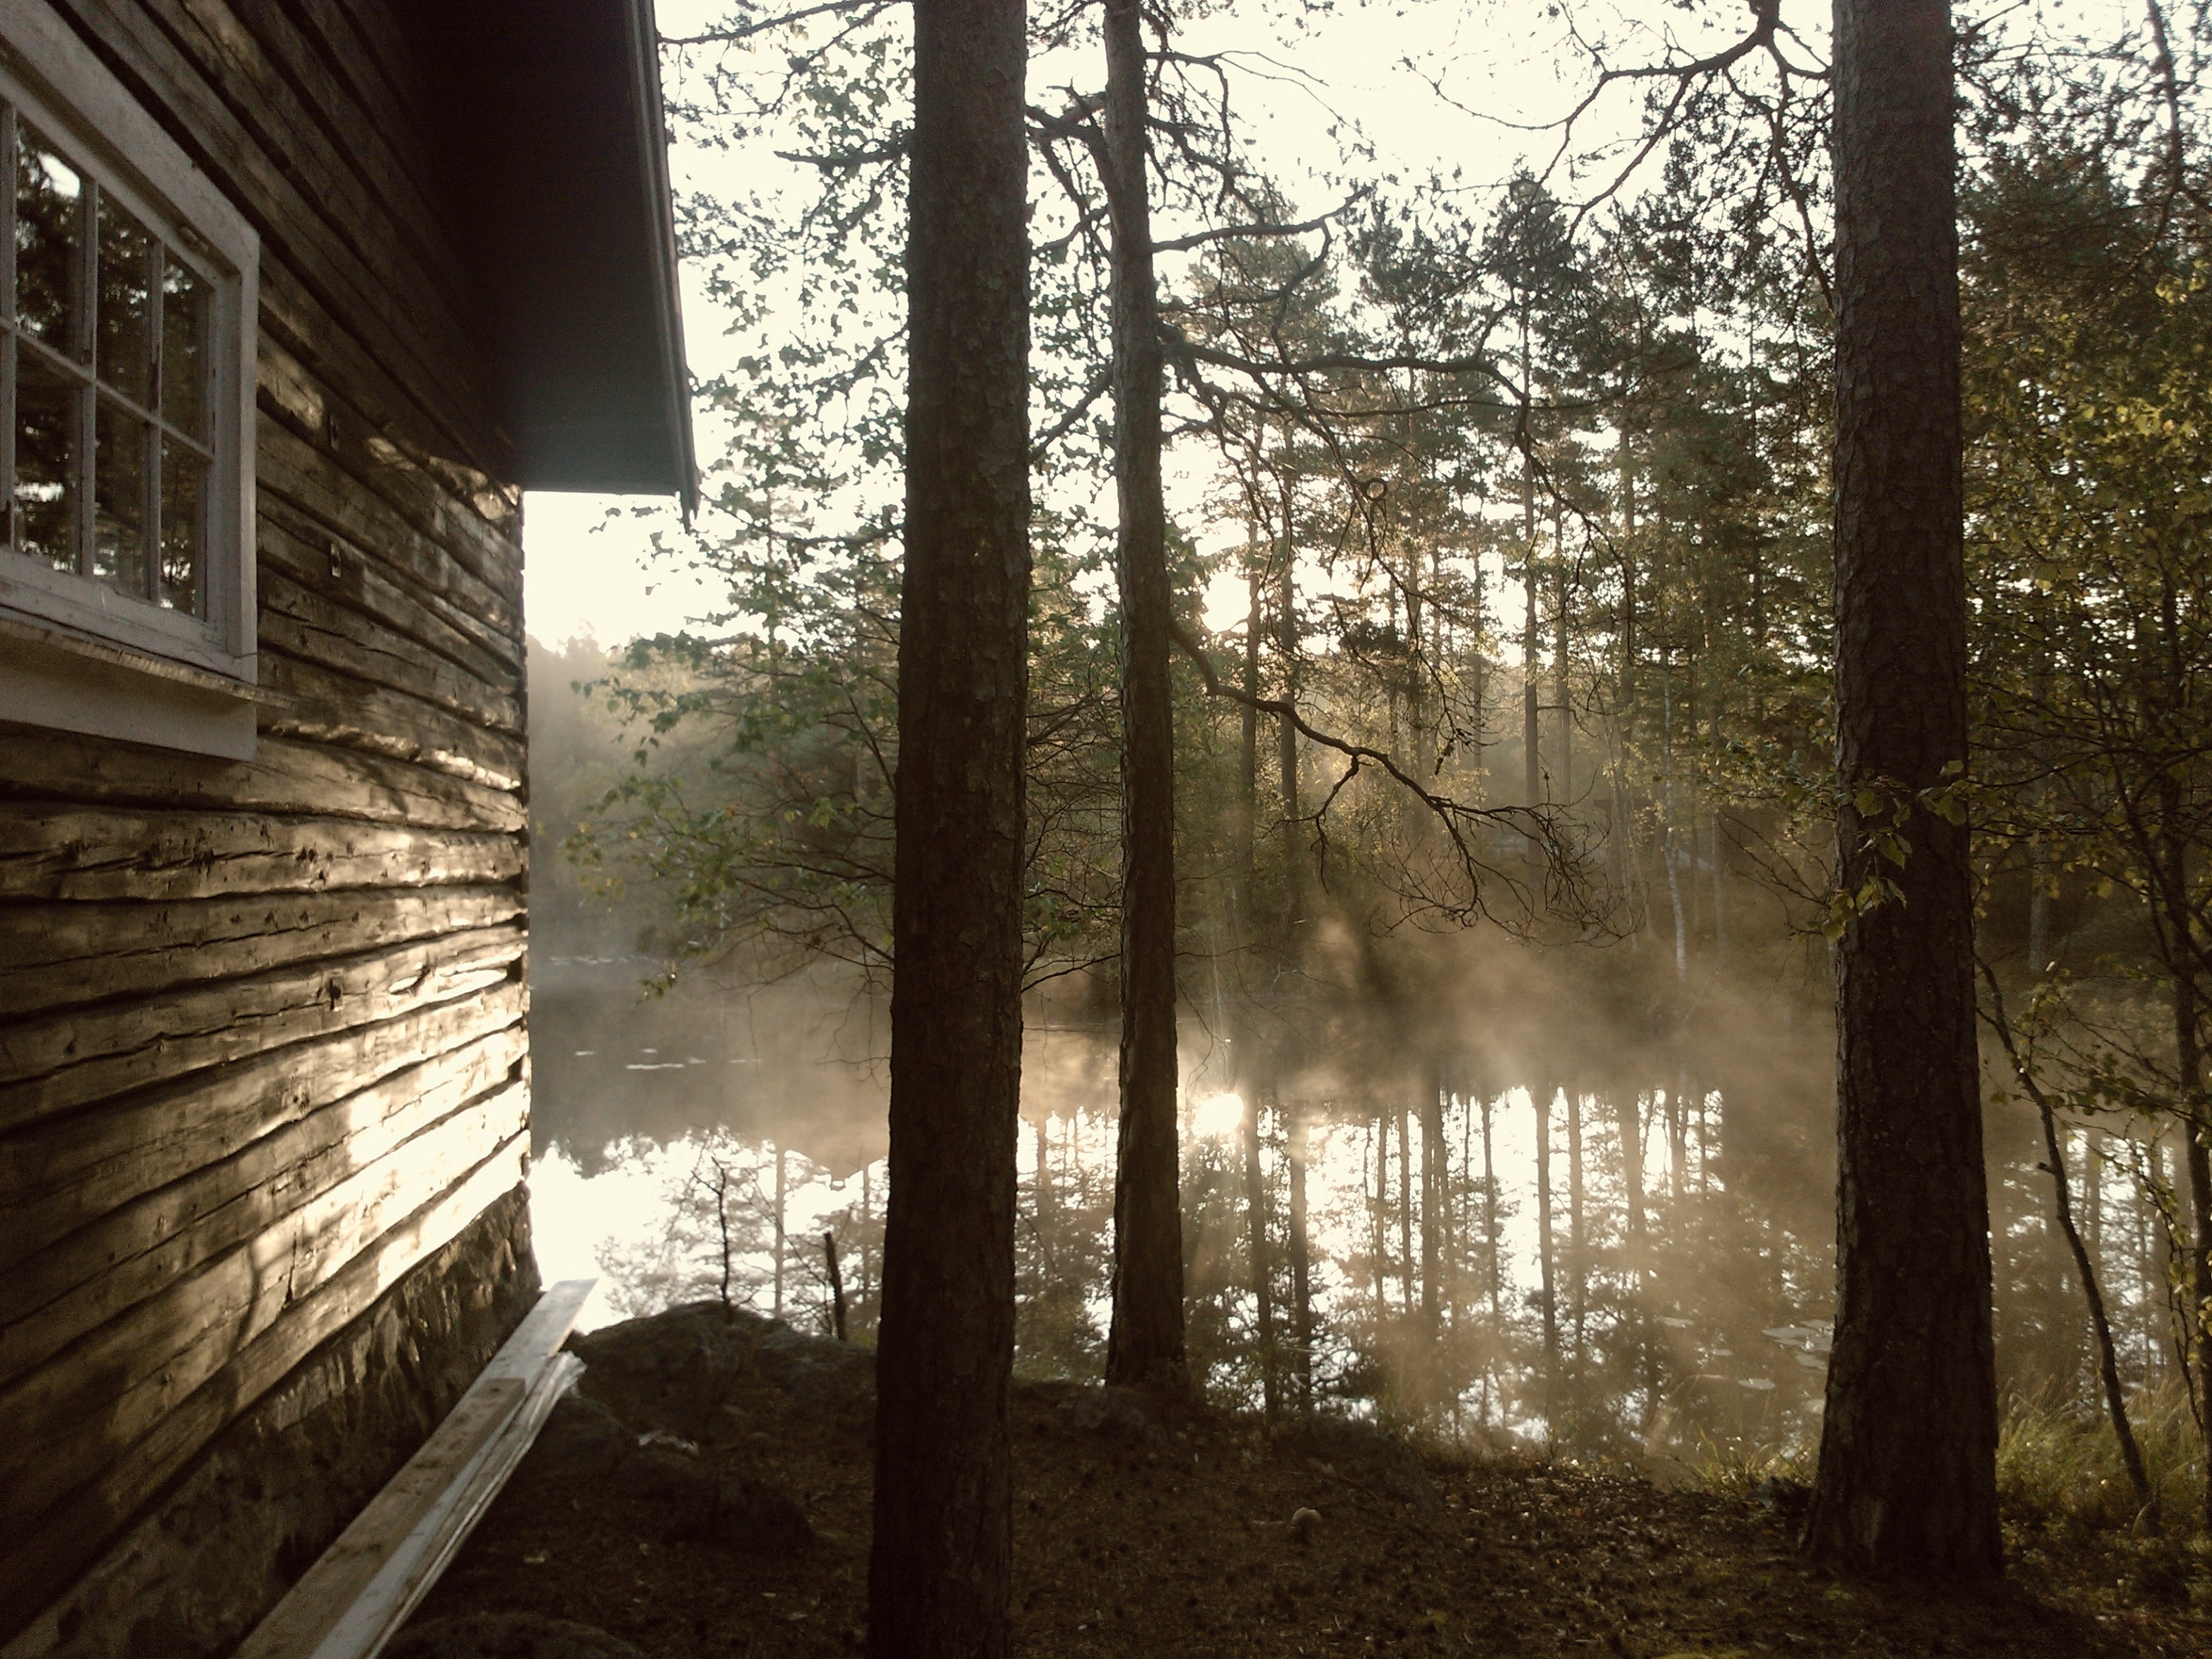
tree, water, nature, forest, light, wood, house, sunlight, morning, lake, view, country, rustic, summer, vacation, remote, rural, tranquil, scenic, cabin, cottage, peaceful, scenery, serene, season, lakeside, trees, woods, relaxation, wooden, woodland, habitat, natural environment, atmospheric phenomenon, woody plant